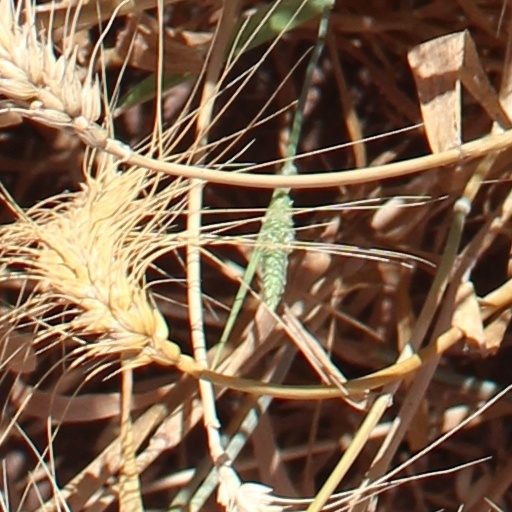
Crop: wheat